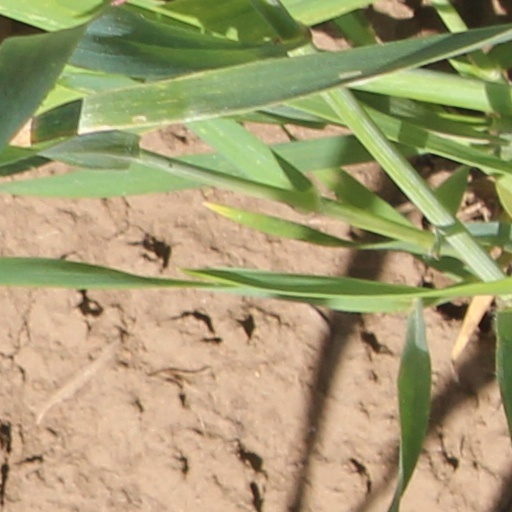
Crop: wheat